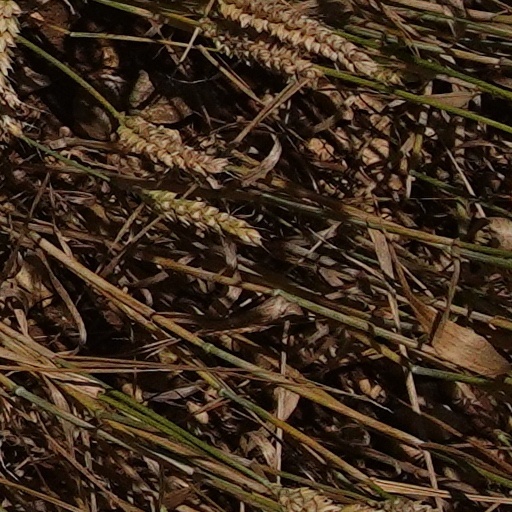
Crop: wheat